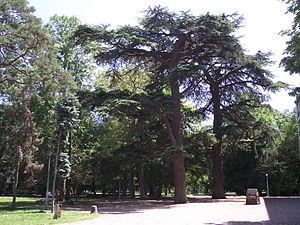
Parc de la cité scolaire Augustin-Thierry
La léproserie Saint-Lazare, devenue prieuré puis château ou villa Saint-Lazare, et enfin hospice Lunier, est un ensemble de bâtiments inscrits à l'inventaire et aujourd'hui intégrés à la cité scolaire Augustin-Thierry de Blois, dans le Loir-et-Cher.
La cité scolaire Augustin-Thierry est un établissement d'enseignement secondaire et supérieur public situé à Blois, dans l'académie d'Orléans-Tours. Réunissant un collège, un lycée général et technologique, une section professionnelle et le GRETA du Loir-et-Cher, la cité scolaire accueille, à la rentrée 2016, 1 623 élèves et étudiants et environ 325 personnels encadrants.